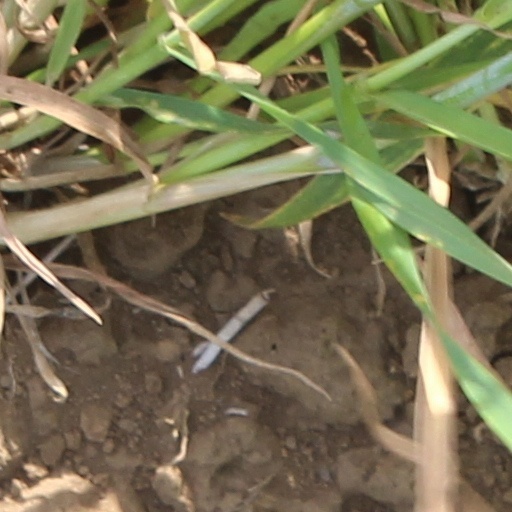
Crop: wheat